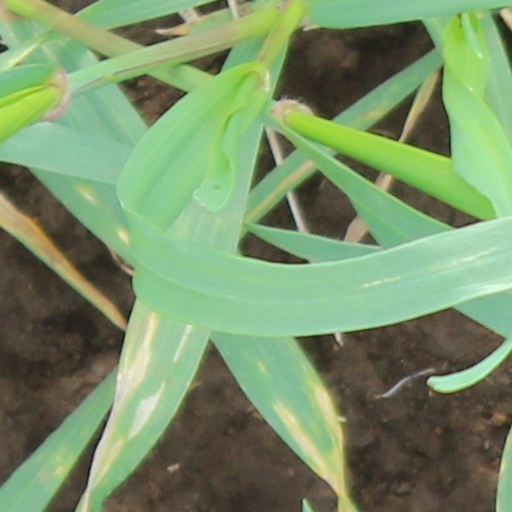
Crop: wheat